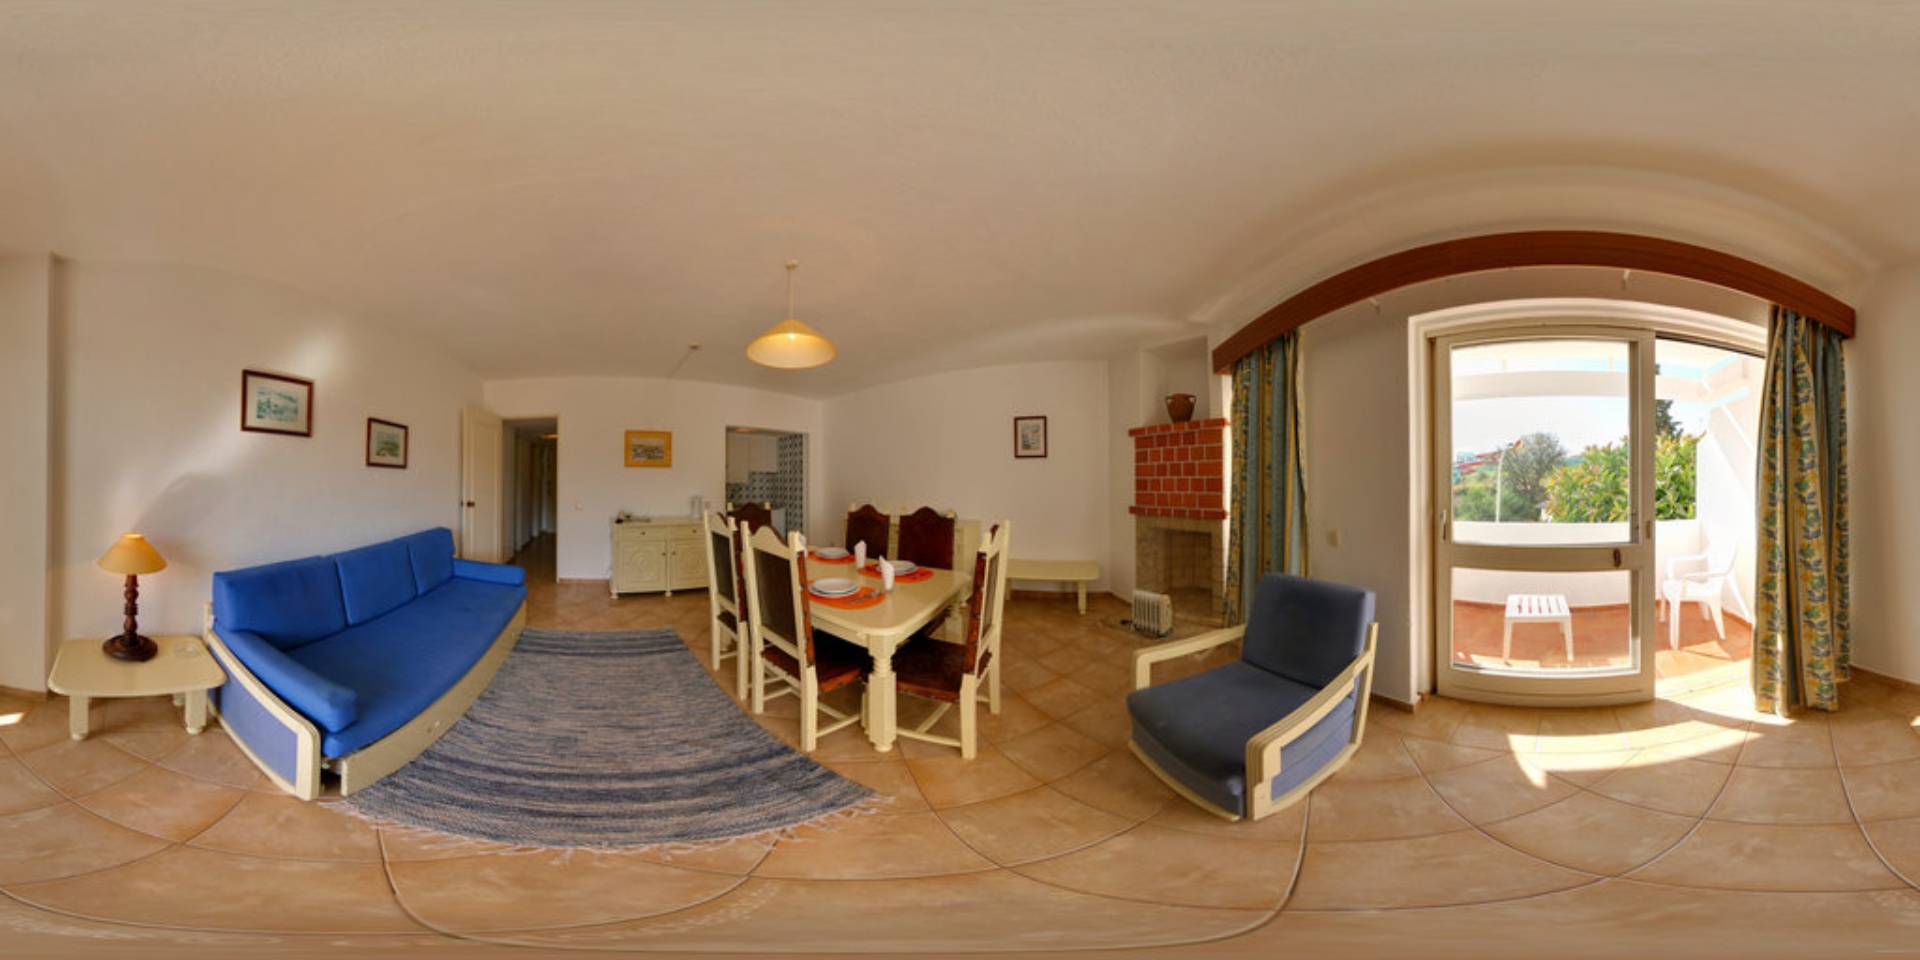
Referred object: the yellow table lamp on the table

Referred object: turn right to find the blue armchair

Referred object: the armchair opposite the blue sofa